Teodora Alonso Realonda

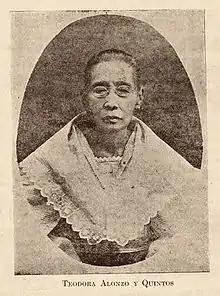

Teodora Alonso Realonda y Quintos (November 9, 1827 – August 16, 1911) was a wealthy woman in the Spanish colonial Philippines. She was best known as the mother of the Philippines' national hero Jose Rizal. Realonda was born in Santa Cruz, Manila. She was also known for being a disciplinarian and hard-working mother. Her medical condition inspired Rizal to take up medicine.